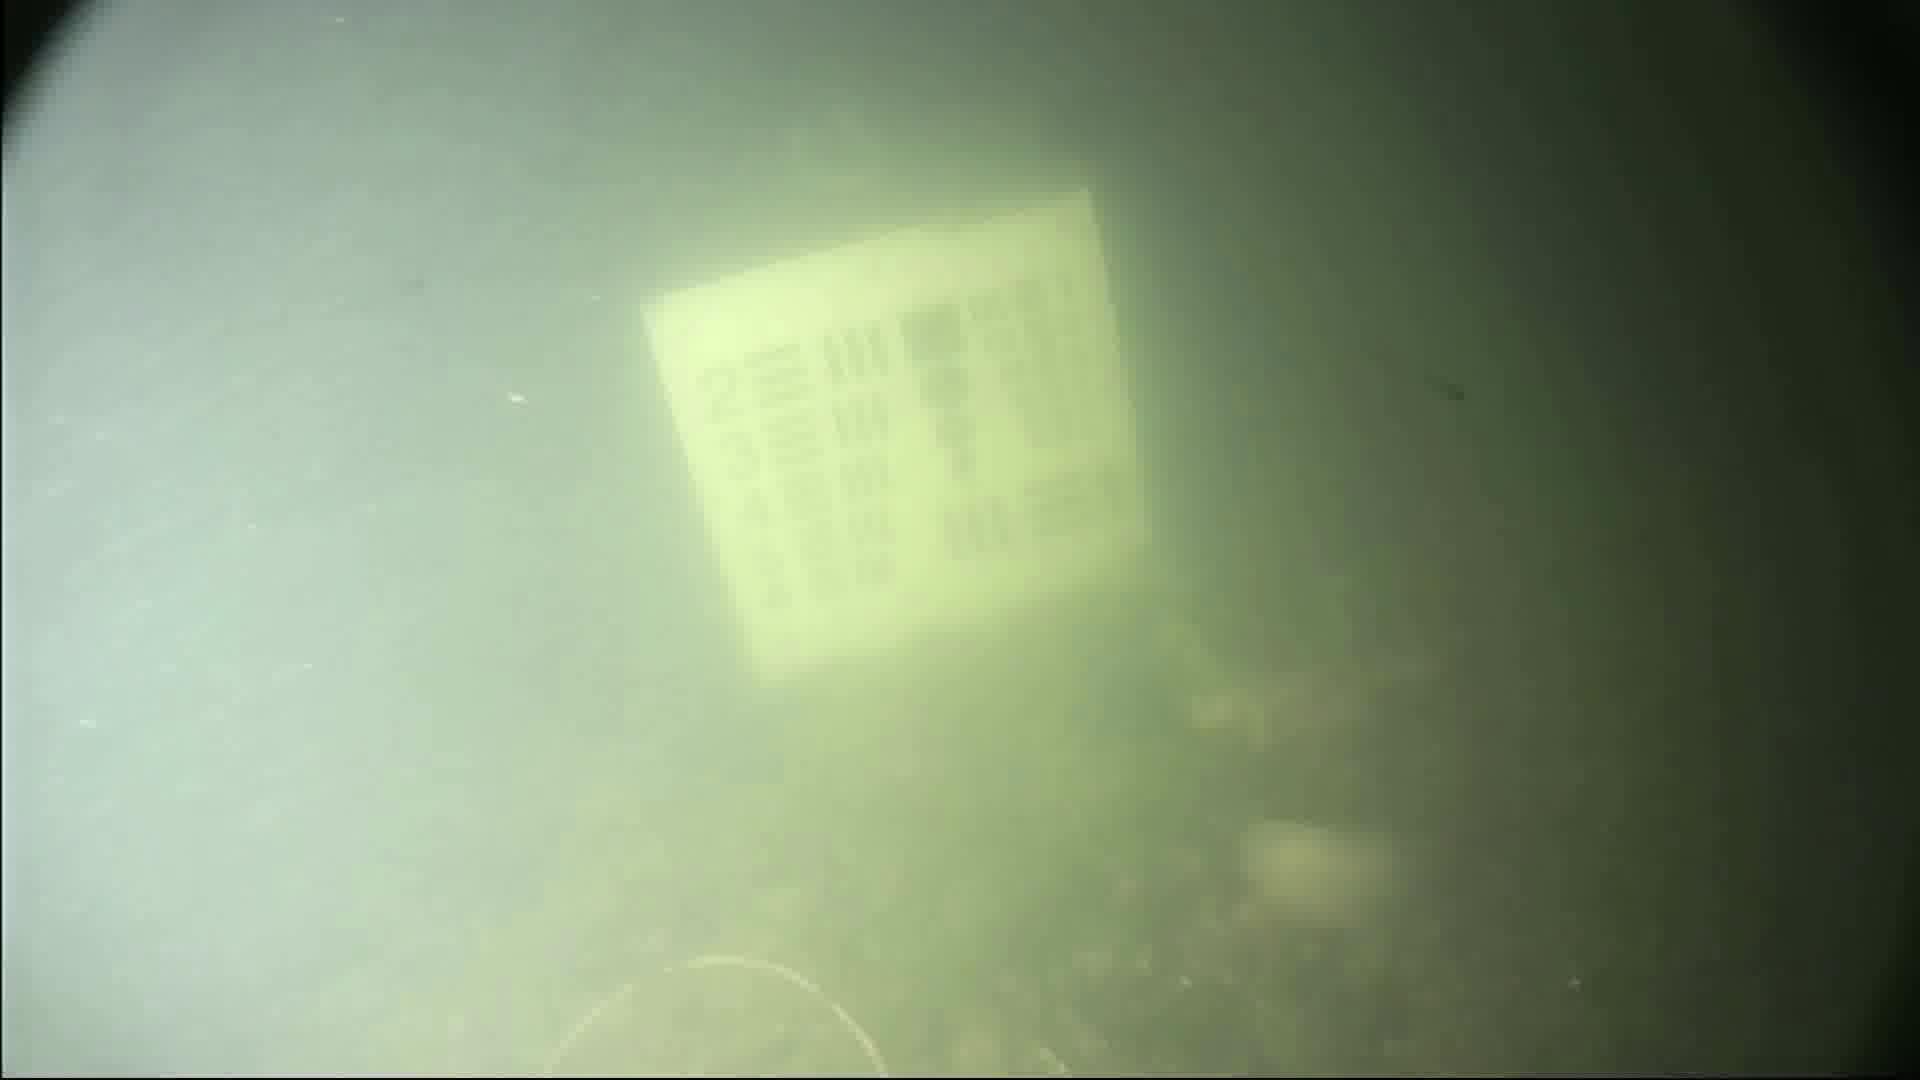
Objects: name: fish